Centaurea nigra

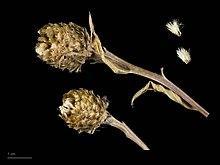
Dried flower heads of "Centaurea nigra" – MHNT

Centaurea nigra is a species of flowering plant in the family Asteraceae, and is also known as lesser knapweed, common knapweed, black knapweed and bell weed.